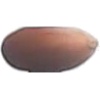
Label: Hazelnut 1